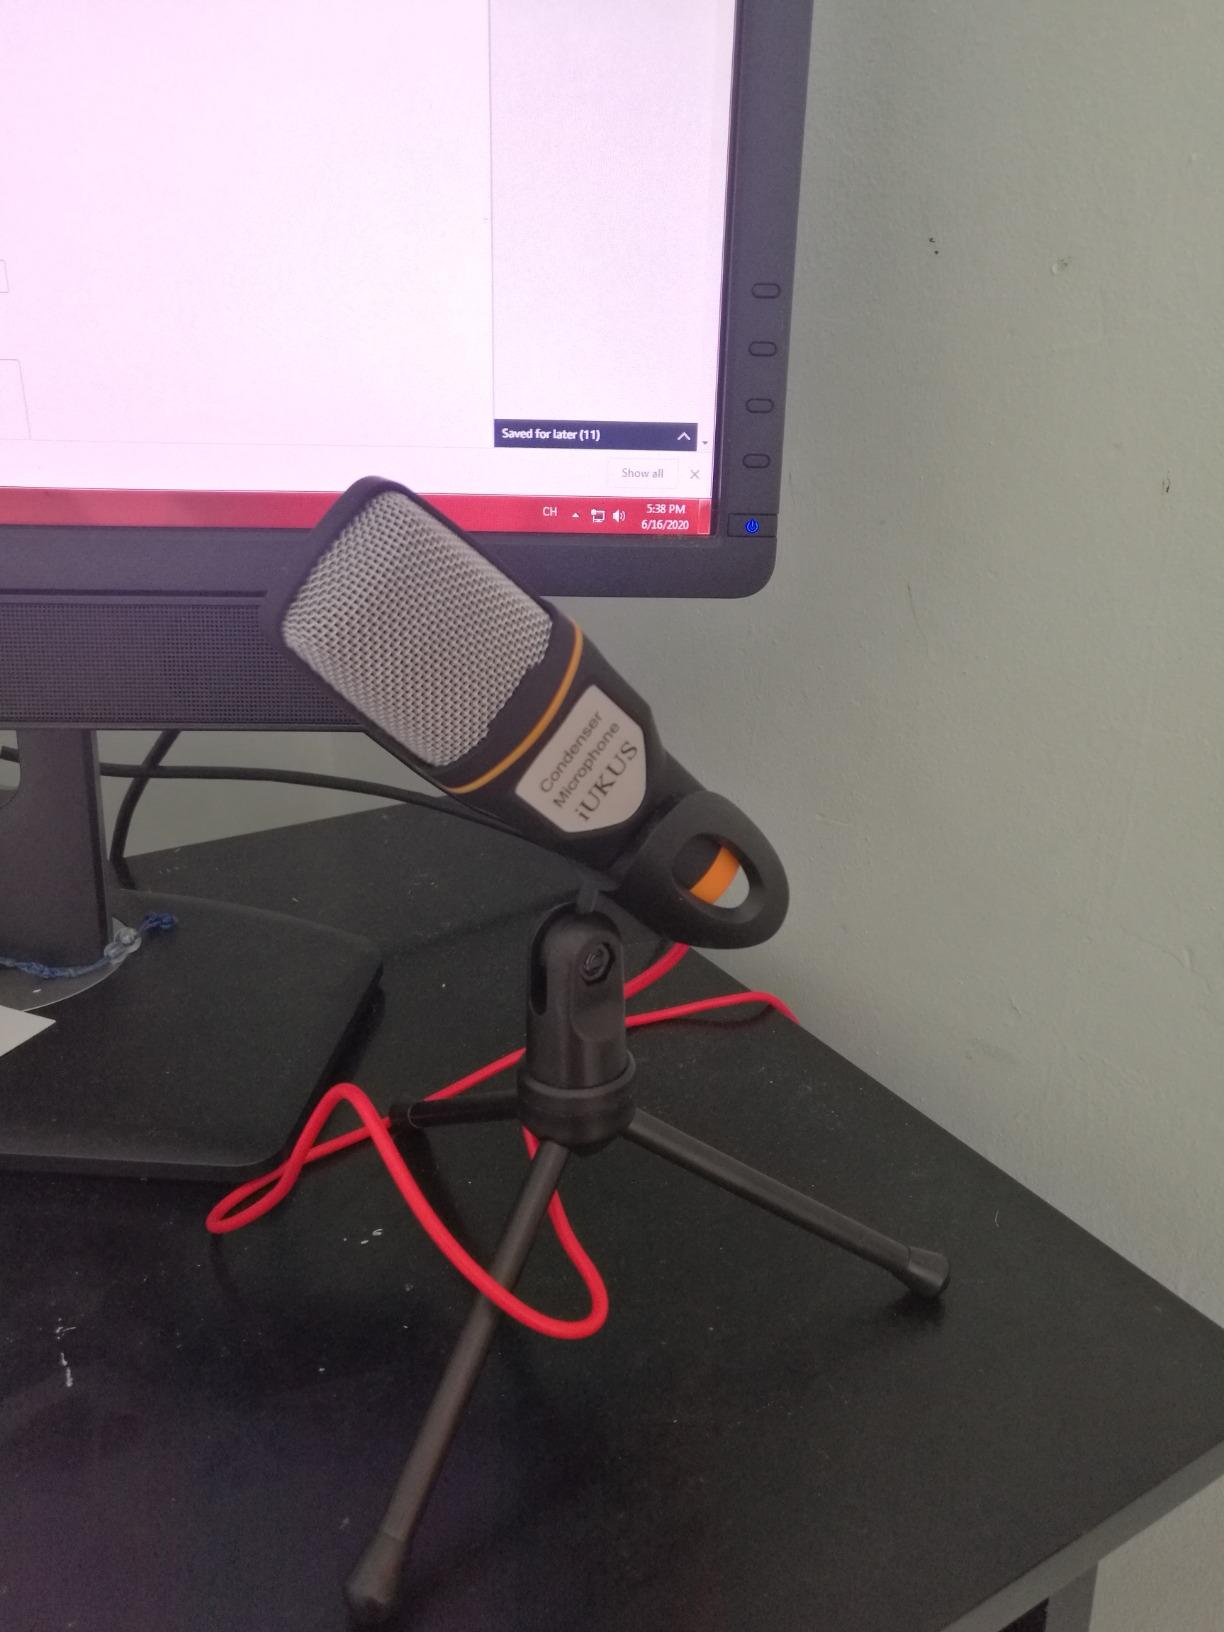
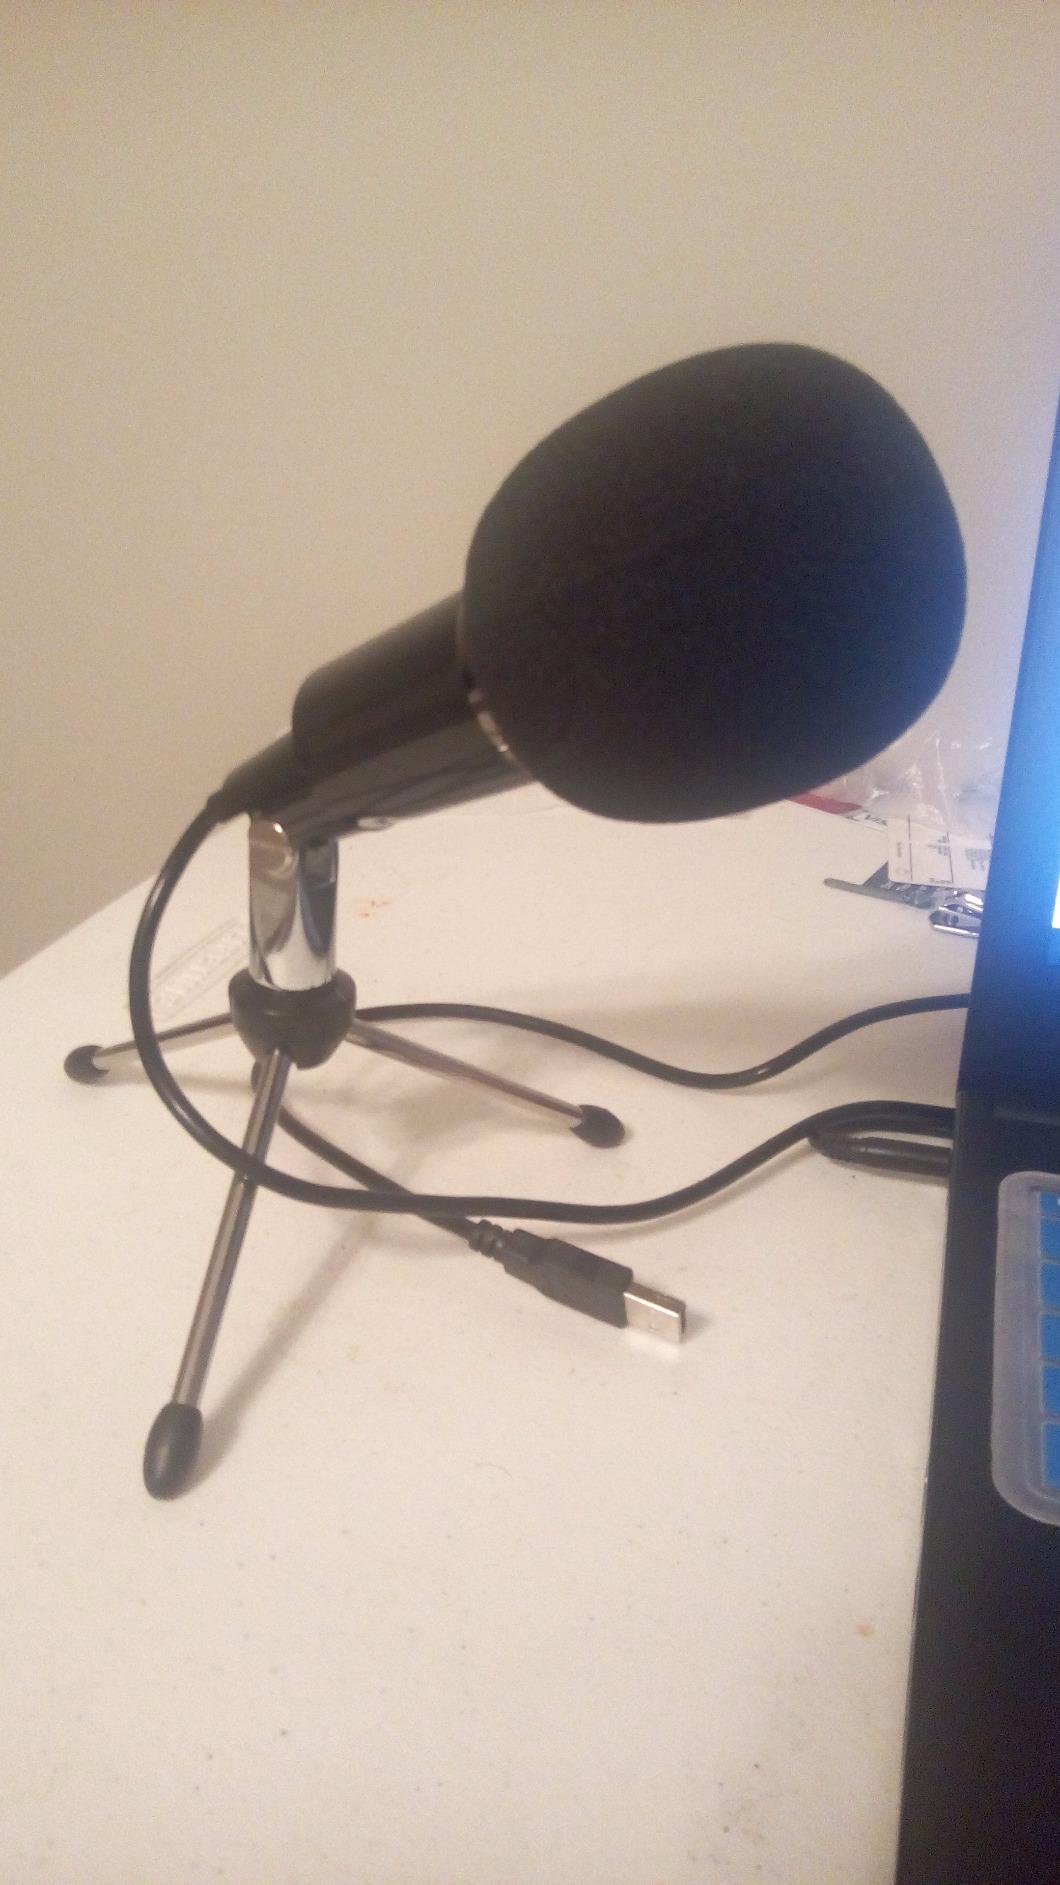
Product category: microphone
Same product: no